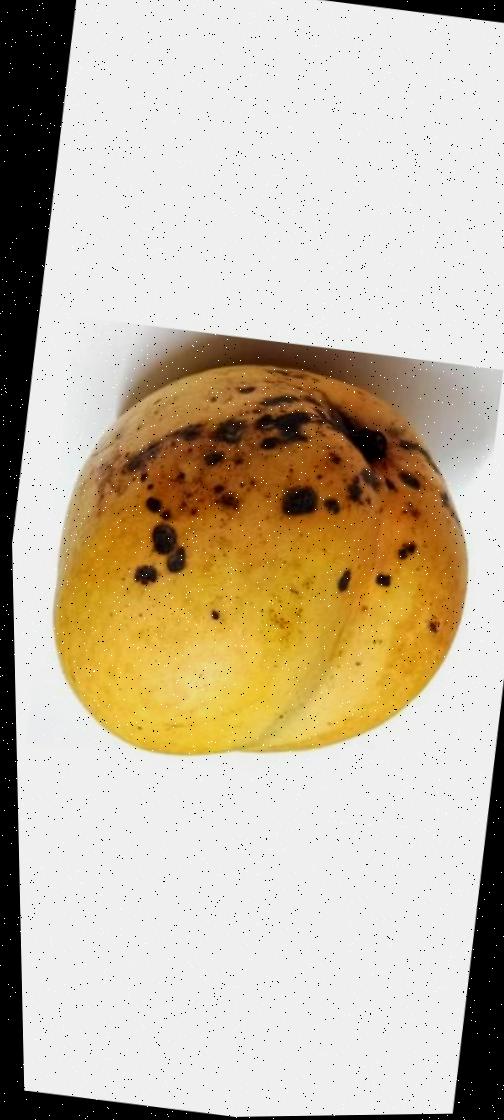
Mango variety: Bari-11